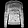
Label: Pullover